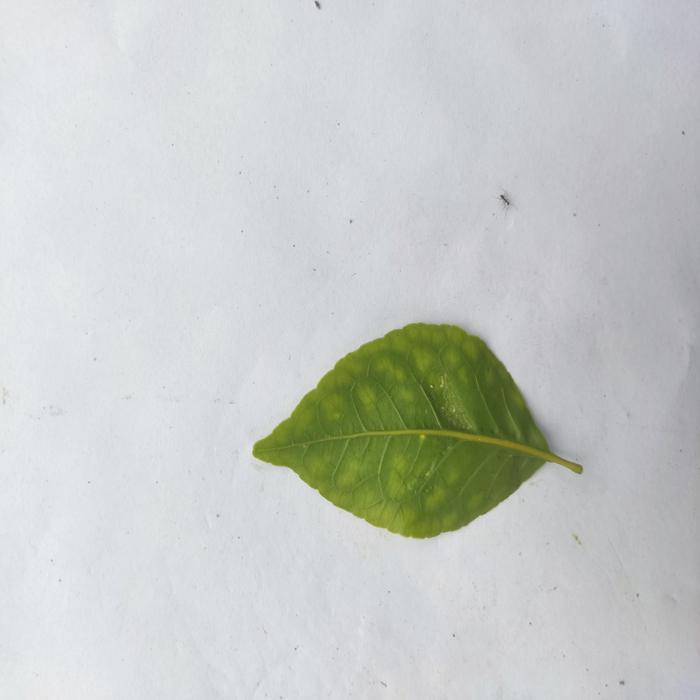
Crop: Aegle Marmelos
Leaf condition: Leaf_Spot